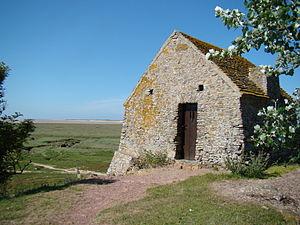
le corps de garde bâtiments militaire de l'époque moderne
Le corps de garde dit chapelle du corps de garde ou encore chapelle du Grapillon se situe dans la commune de Saint-Germain-sur-Ay au lieu-dit le Jardin de la Loge sur un promontoire rocheux près du hameau la Gavérie. Il s’agit d’un bâtiment fortifié daté du XVIIᵉ siècle destiné à la surveillance du littoral pour les milices garde-côtes puis pour les douaniers. Ce corps de garde constitue un témoignage de la défense des côtes du Cotentin sous l’Ancien Régime.
Saint-Germain-sur-Ay est une commune française, située dans le département de la Manche en région Normandie, peuplée de 909 habitants.